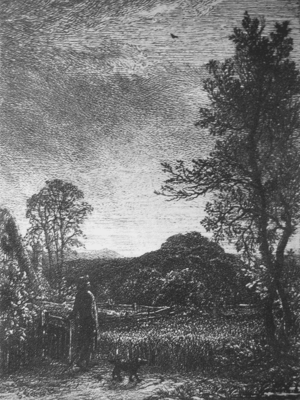
Sanglærke / Sanglærken i tekst og musik
Også i kunsten er sanglærken blevet anvendt som motiv. Her en radering 'The Skylark' fra ca. 1850 af Samuel Palmer.
Sanglærken er en spurvefugl på cirka 18 centimeter, der forekommer spontant i Europa, Nordafrika og dele af Asien og desuden er introduceret til andre verdensdele. Lærken er en af Danmarks almindeligste fugle, hvor den som oprindelig græssteppefugl har formået at tilpasse sig det åbne kulturlandskab.